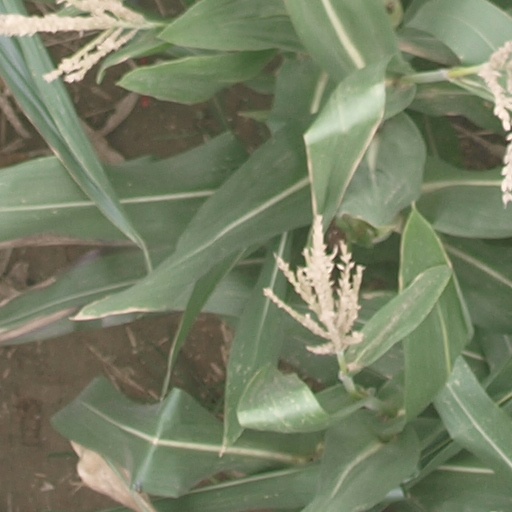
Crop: maize; corn